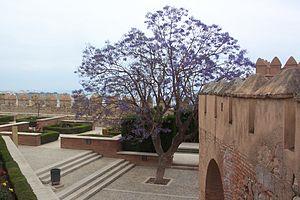
Paulownia est un genre d'arbres, les paulownias, de la famille des Paulowniacées, qui sont originaires de Chine et de Corée. Cette essence est principalement utilisée pour son bois, pour stabiliser les sols ou fournir du fourrage, mais aussi comme arbre d'ornement, notamment l'espèce communément nommée paulownia : Paulownia tomentosa. Le Paulownia est aussi surnommé "arbre impérial".